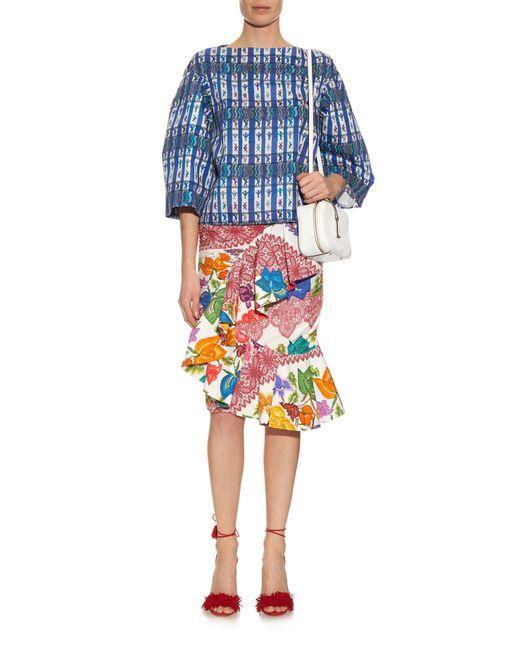
Mehrfarbiger blumenkniehoher Damenrock